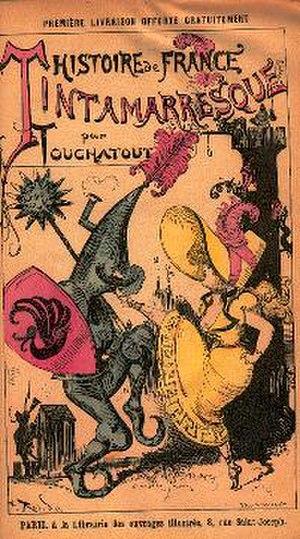
Léon-Charles Bienvenu, dit Touchatout, est un journaliste et homme de lettres français né le 25 mars 1835 à Paris et mort le 27 décembre 1910 dans la même ville. Il est surtout connu pour les satires qu'il fit de la vie politique et sociale sous Napoléon III.